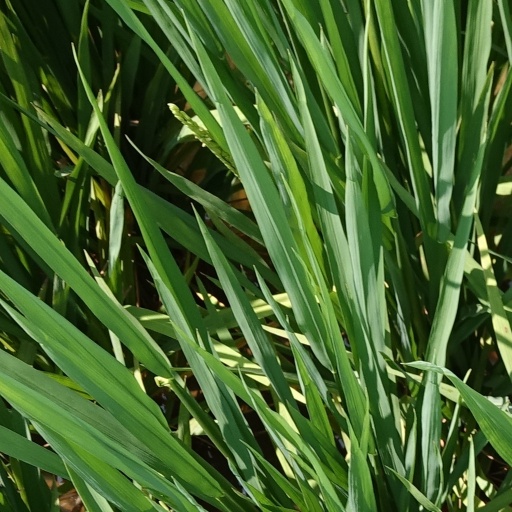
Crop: rice